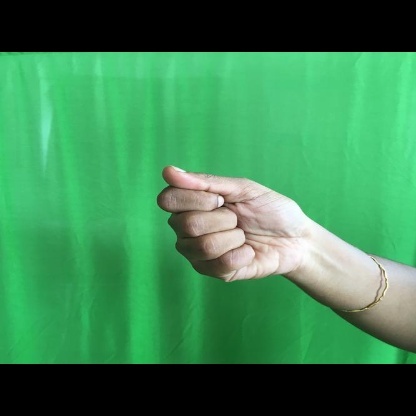
Mudra: Mushti